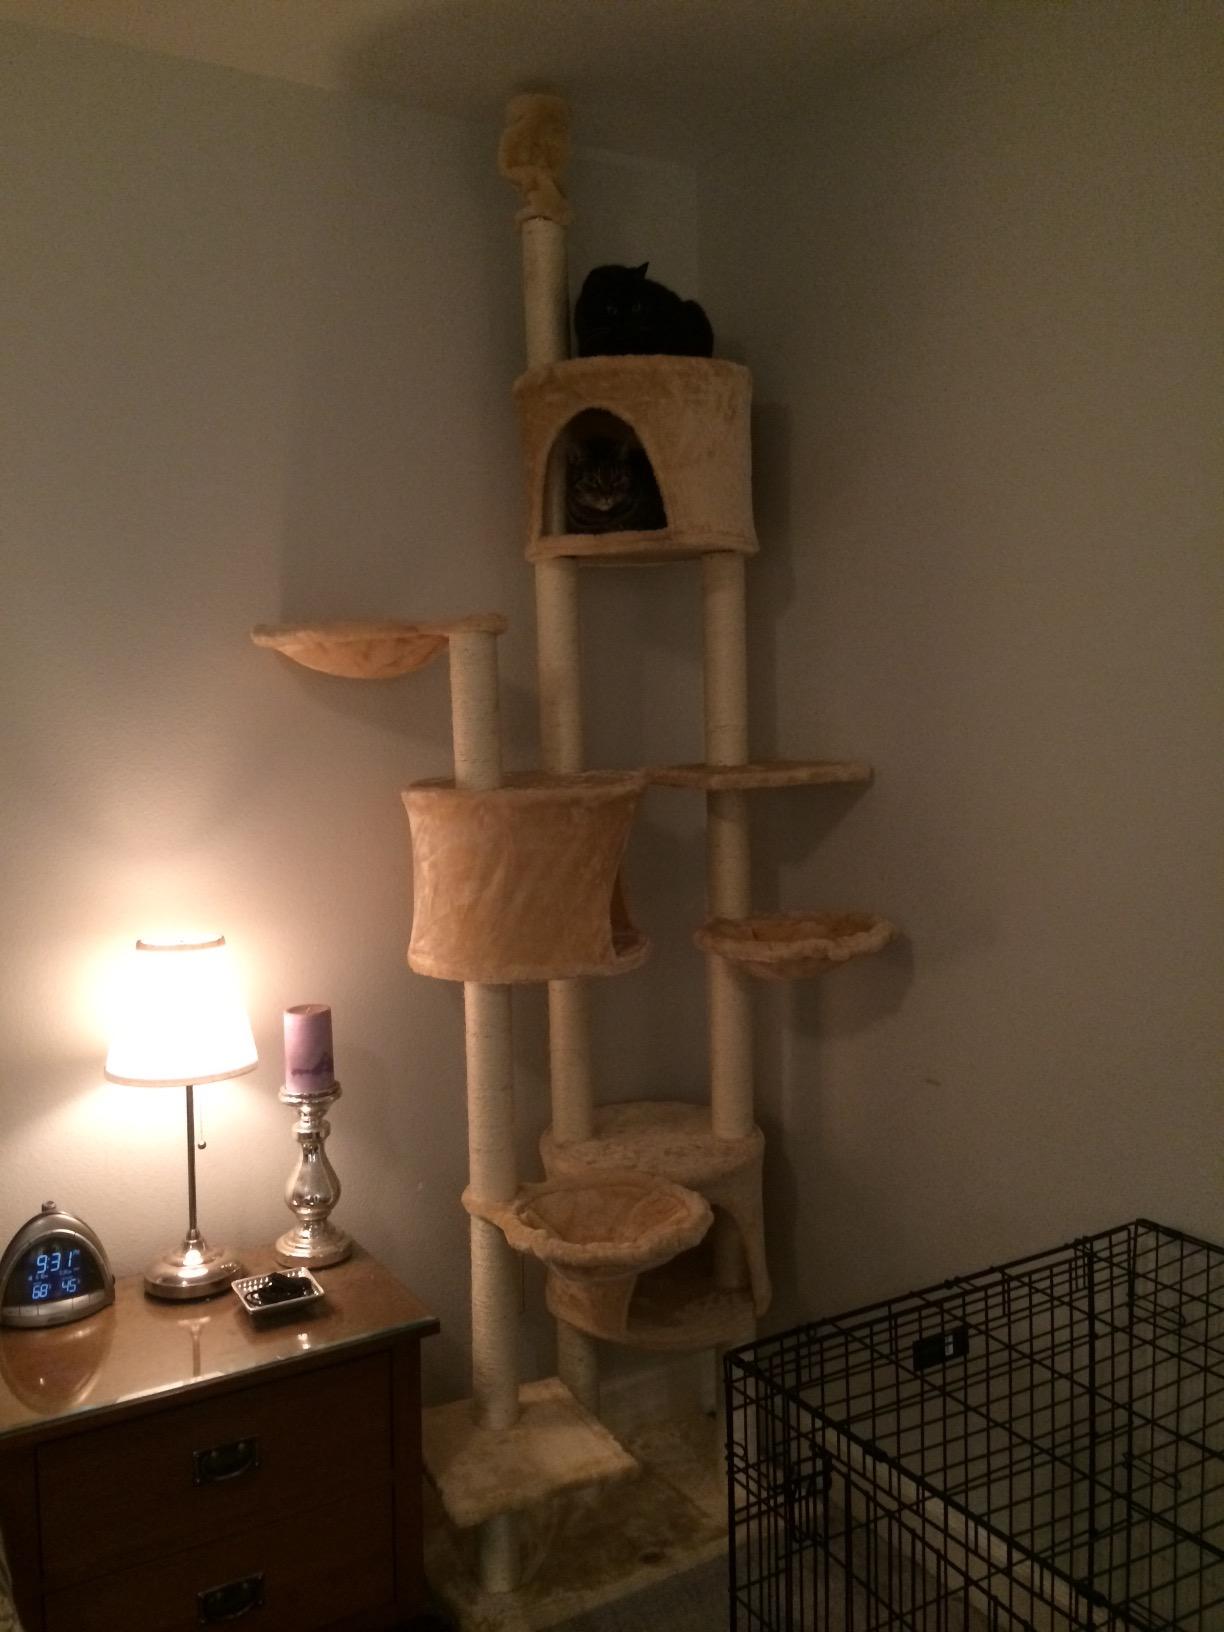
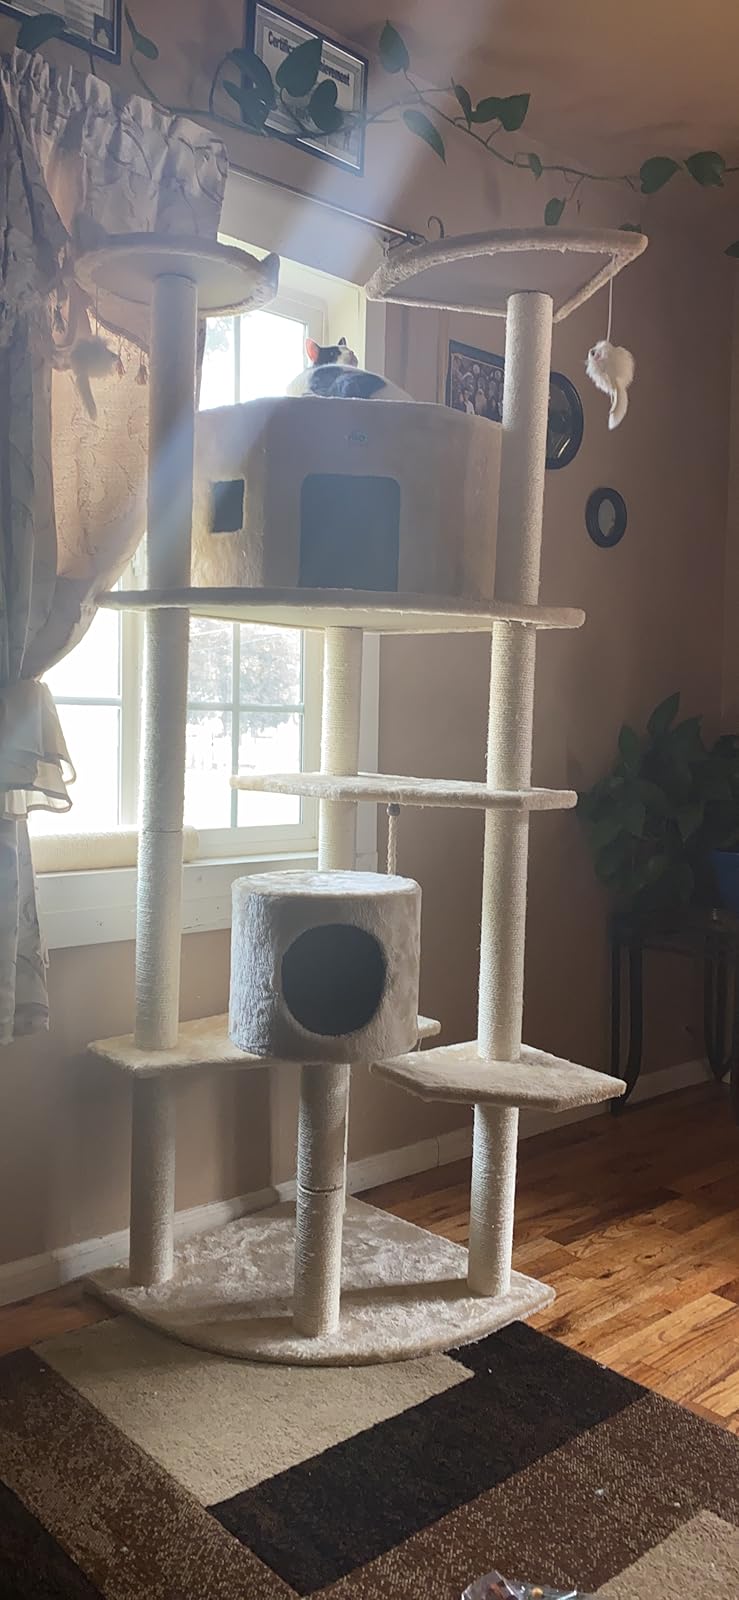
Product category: items_cat tree
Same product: no